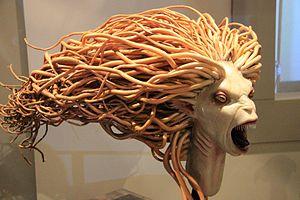
Le Tournoi des Trois sorciers est un événement qui se déroule à l'école de sorcellerie Poudlard pendant la quatrième année de scolarité de Harry Potter, dans la série littéraire du même nom.